Nicholas M. Nolan

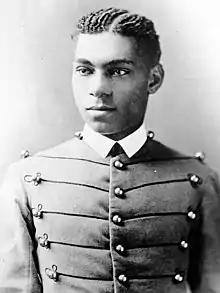
Cadet Henry O. Flipper USMA Class of 1877.

Second Lieutenant Henry Ossian Flipper was the first African-American graduate of the United States Military Academy at West Point, New York. In July 1877 he reported to Fort Sill for assignment with the 10th Cavalry. But the 10th was not at Fort Sill, they were at Fort Concho. He was not assigned to a cavalry troop but given work assignments including engineering a ditch to drain a swamp. Finally he received orders to report to Fort Concho in west Texas in October 1877. He was assigned to A Troop. He was the first non-white officer to lead the Buffalo Soldiers of the 10th Cavalry.